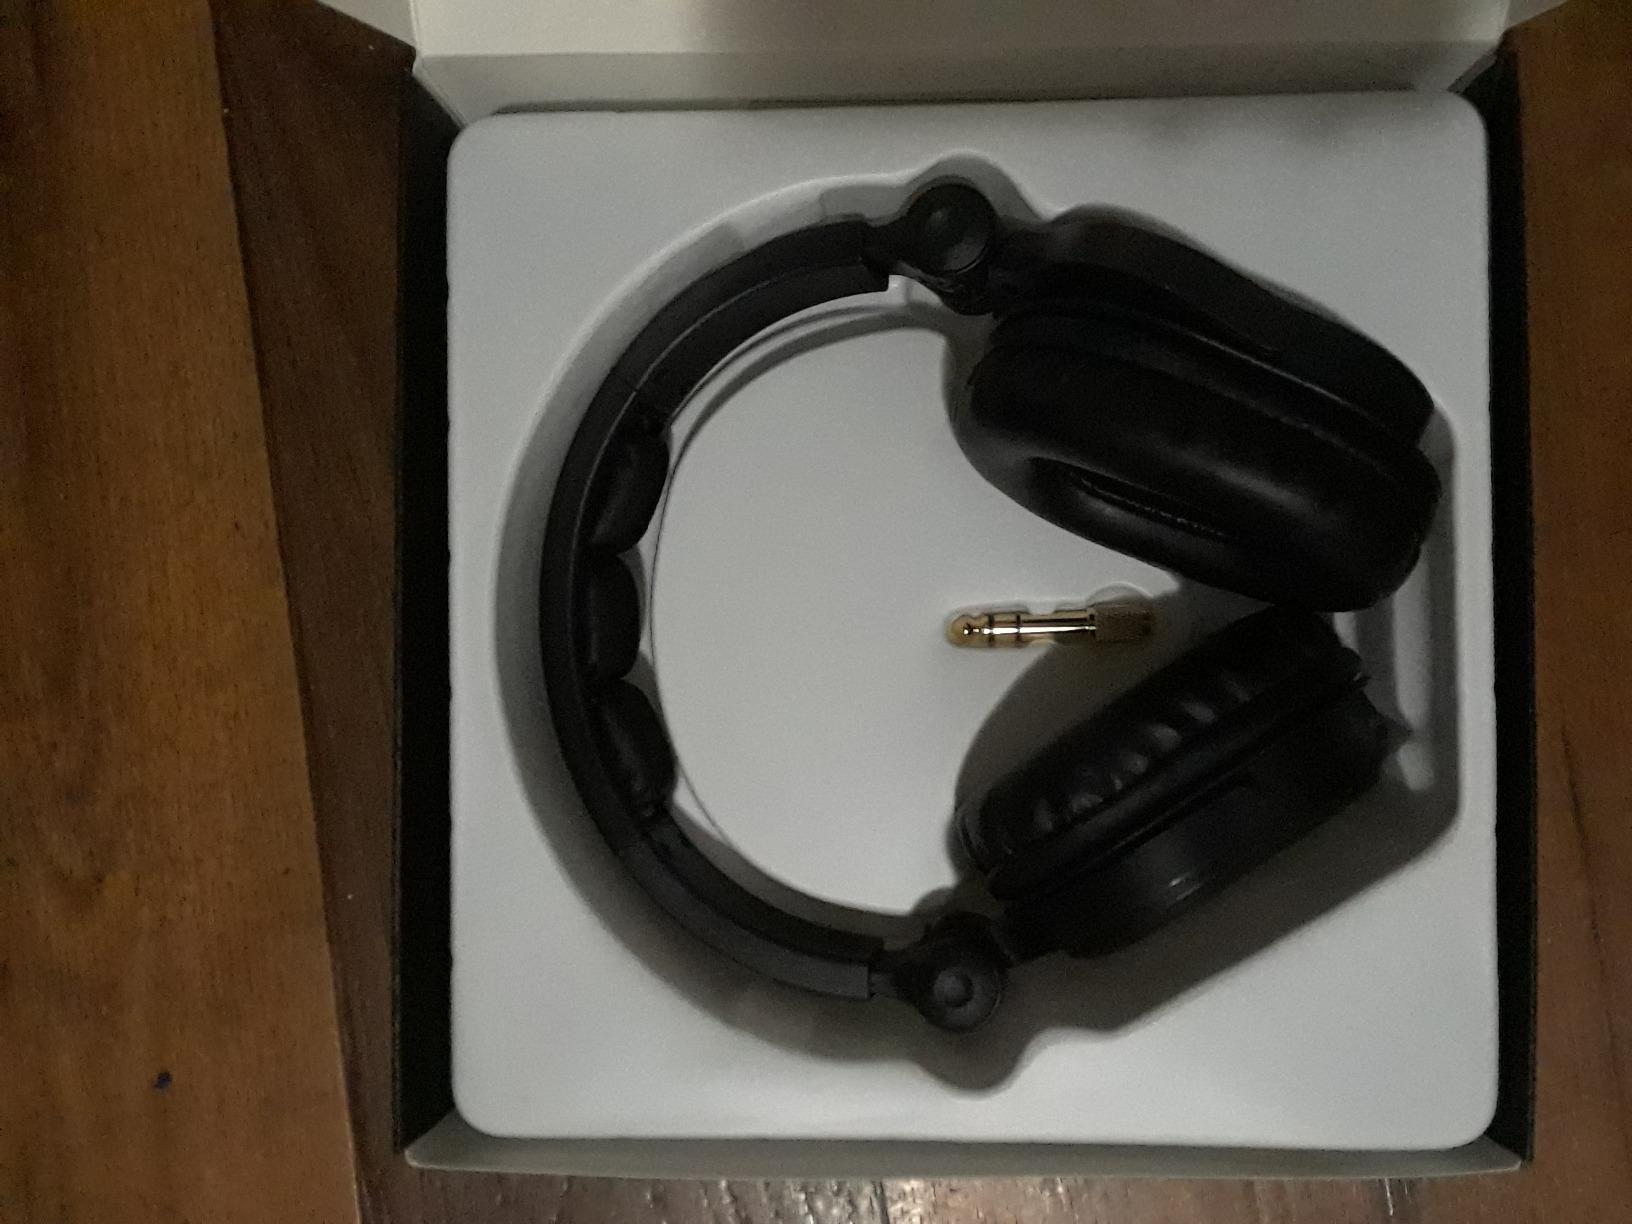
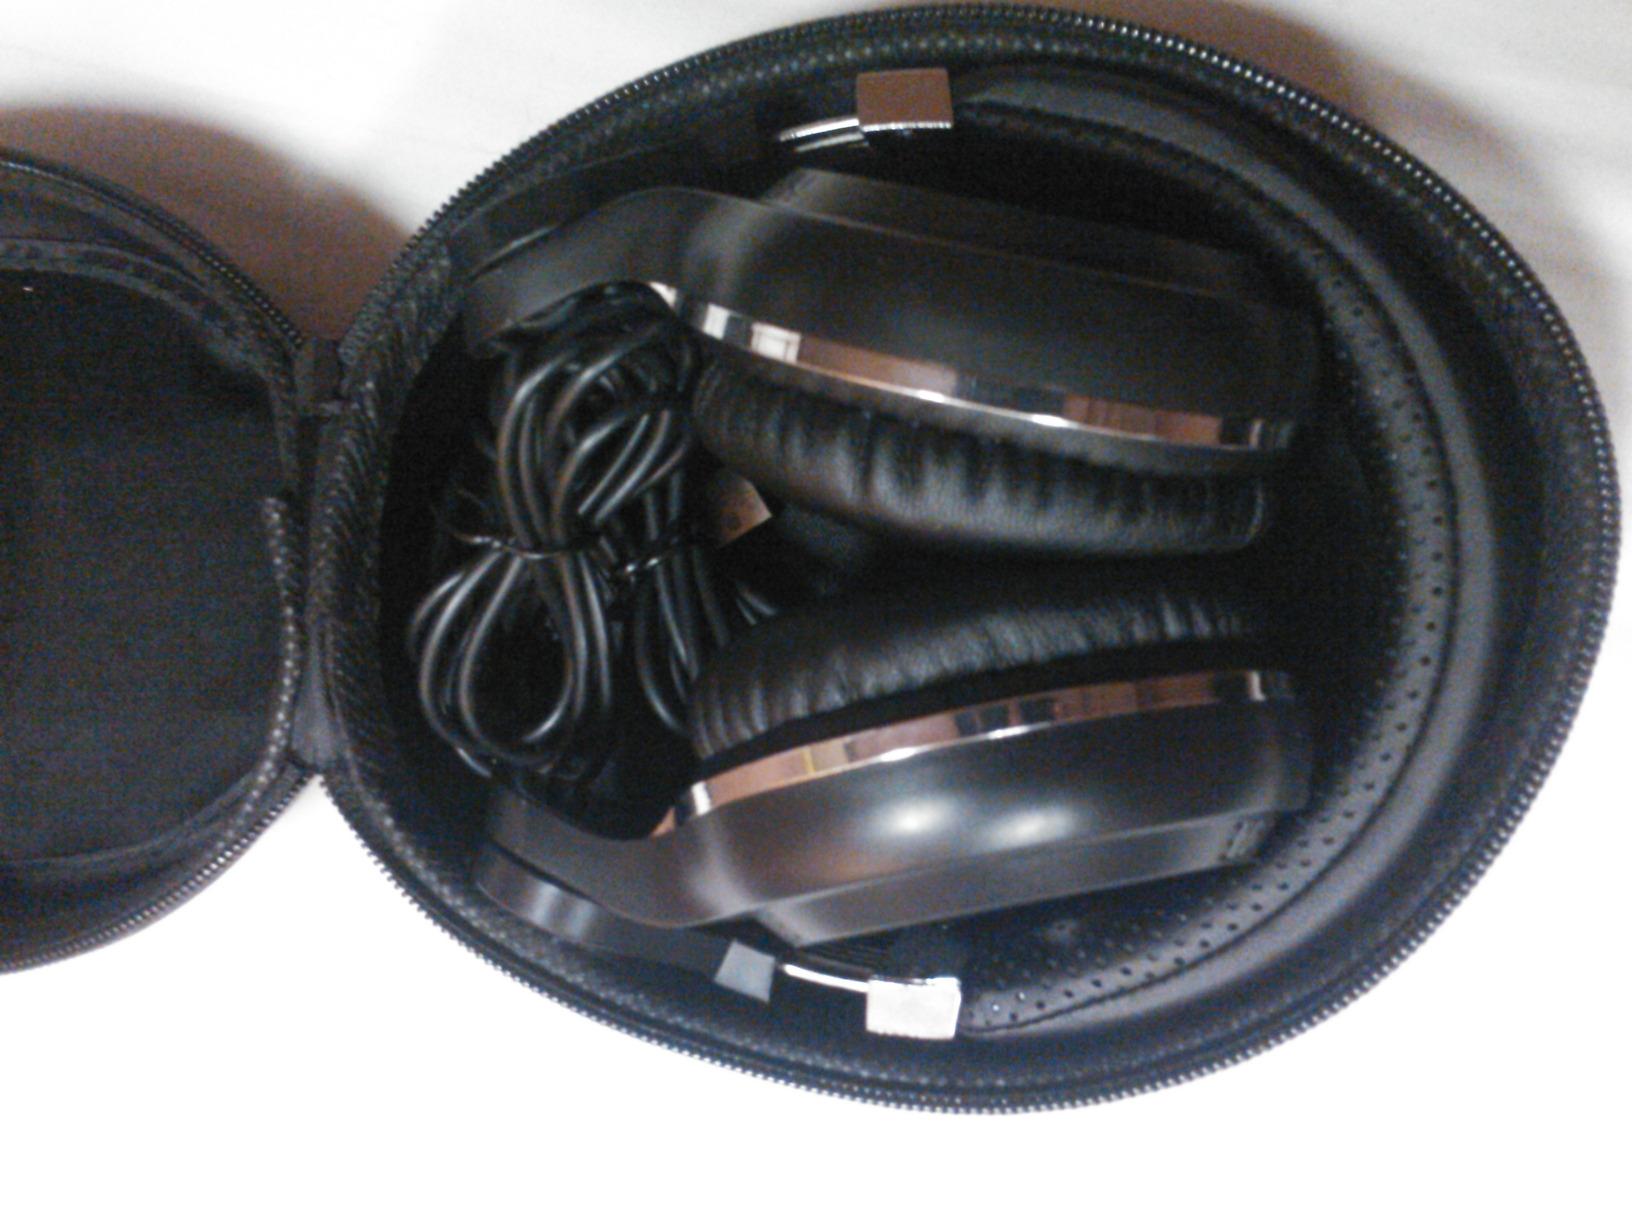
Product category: headphones
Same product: no